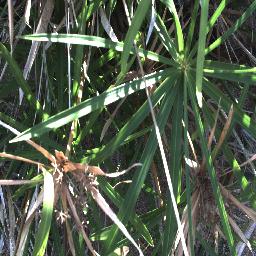
Label: negative